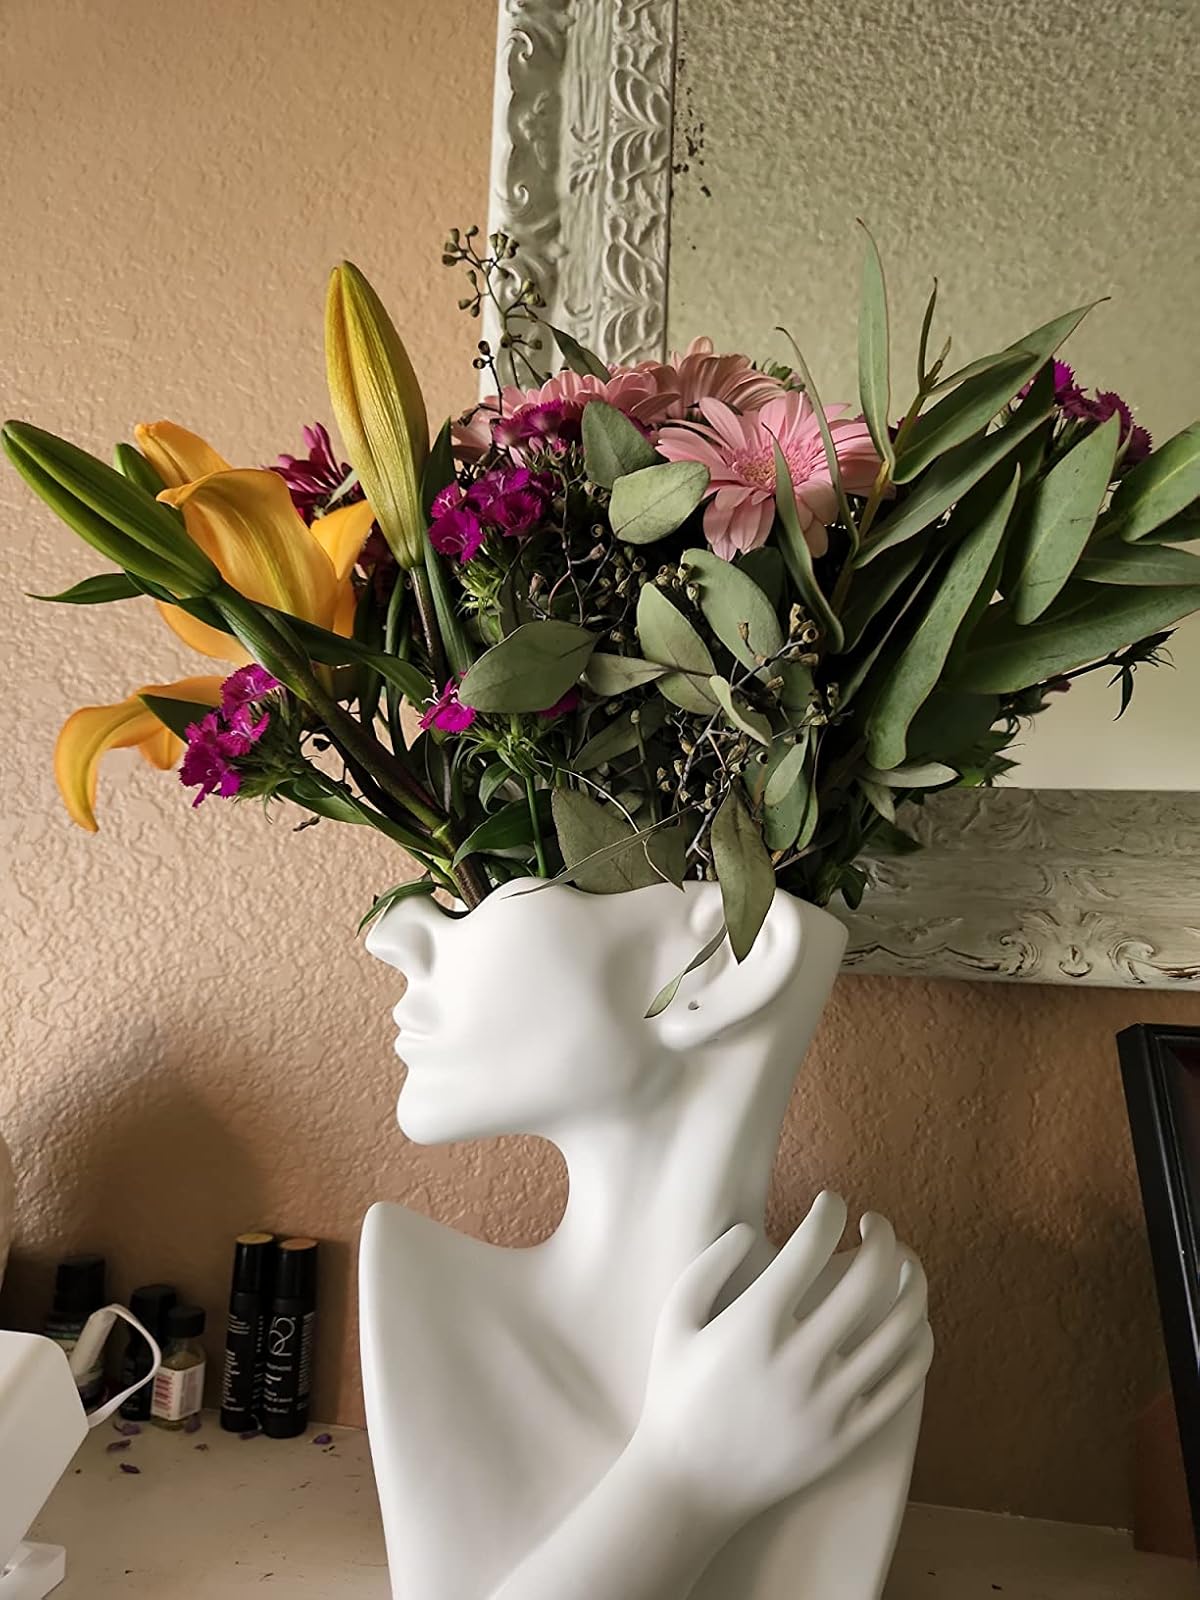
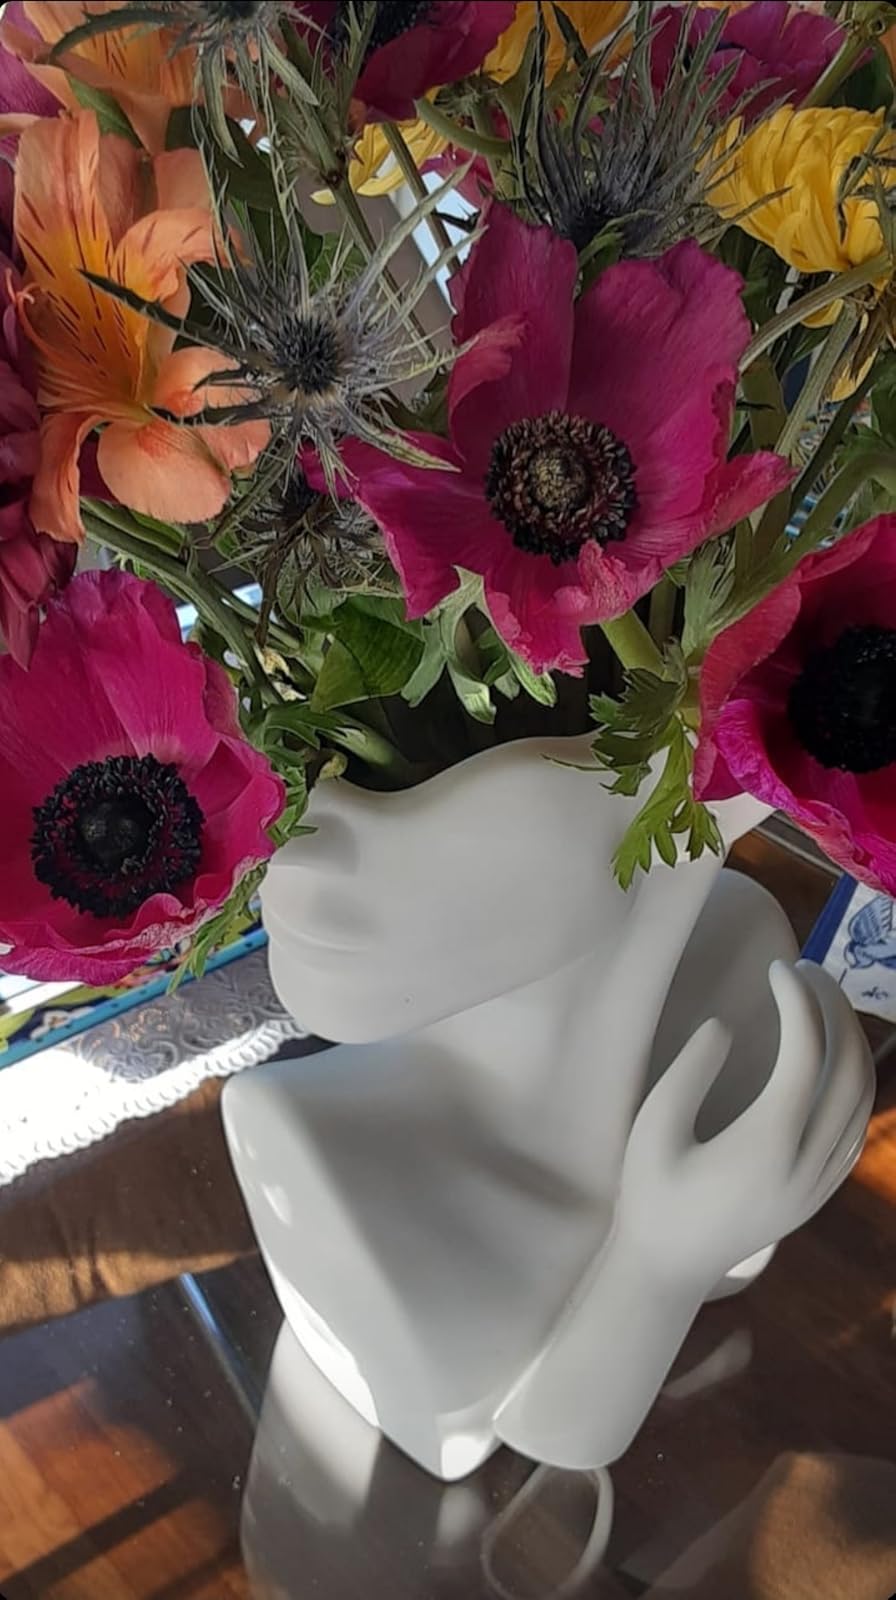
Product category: vase
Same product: yes